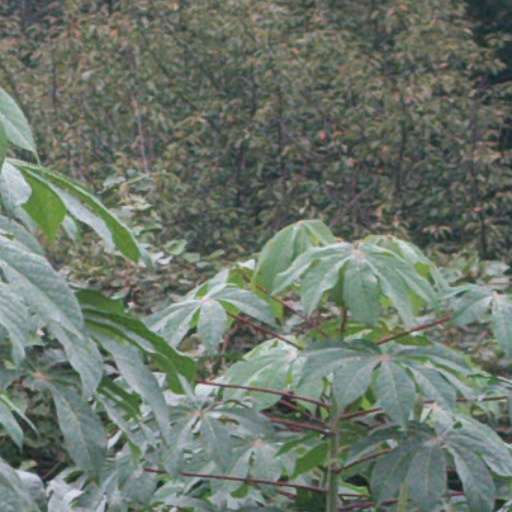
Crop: cassava